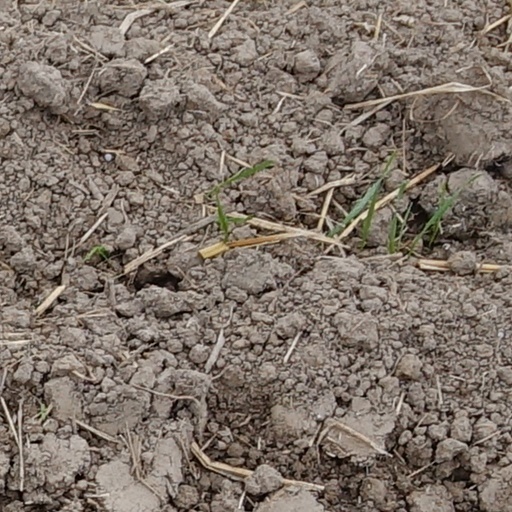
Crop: wheat